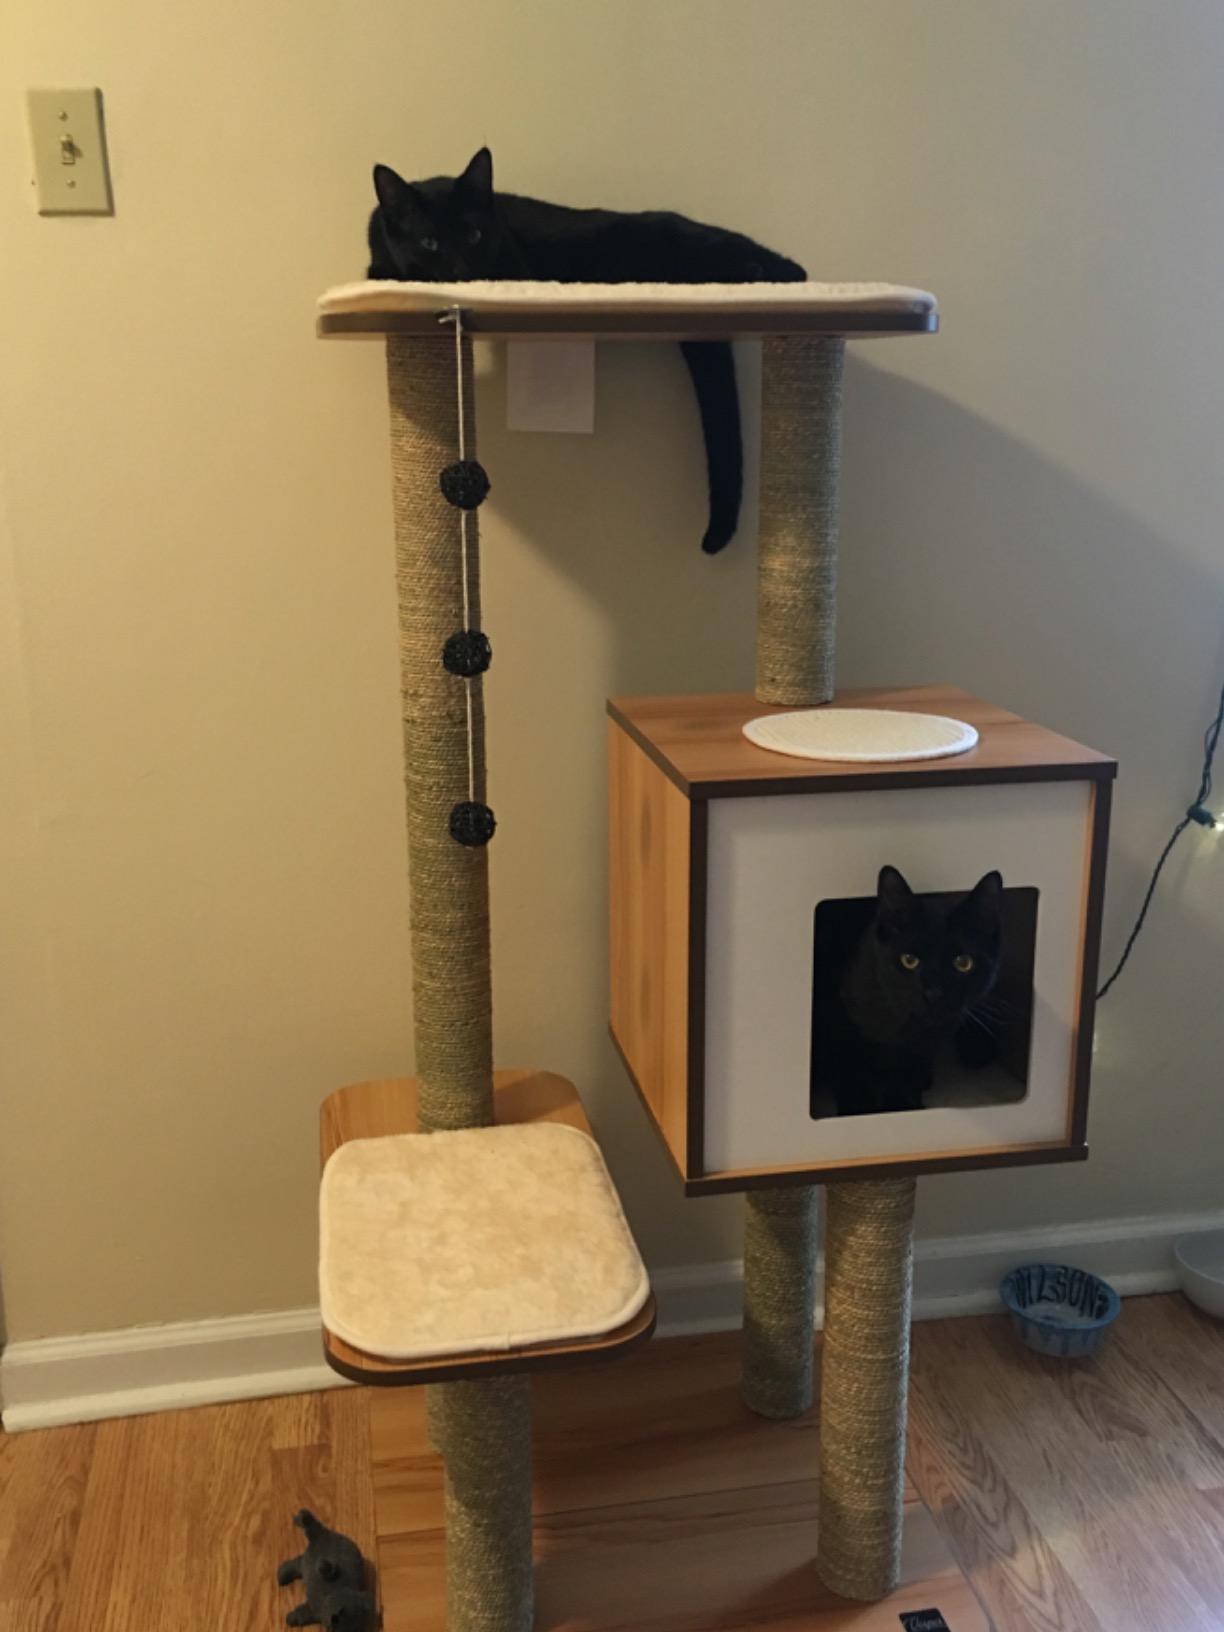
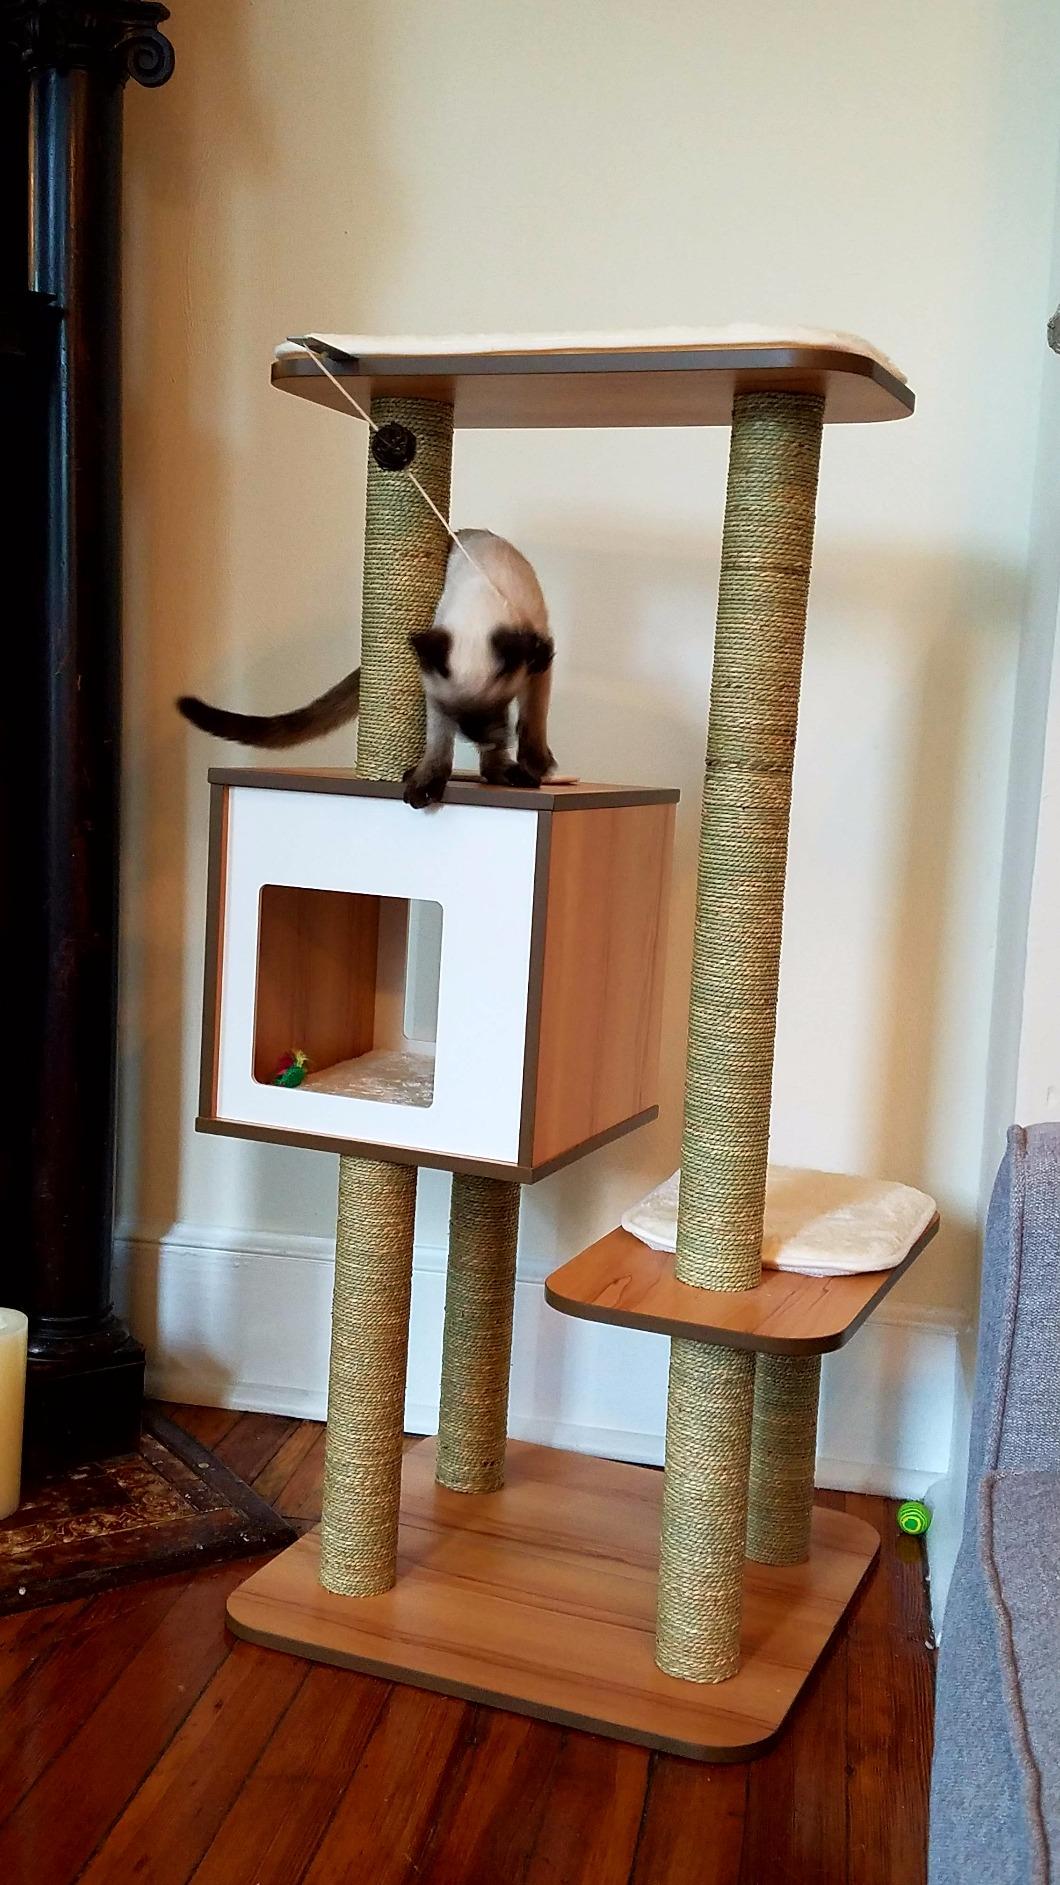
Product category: items_cat tree
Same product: yes